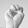
ASL letter: M